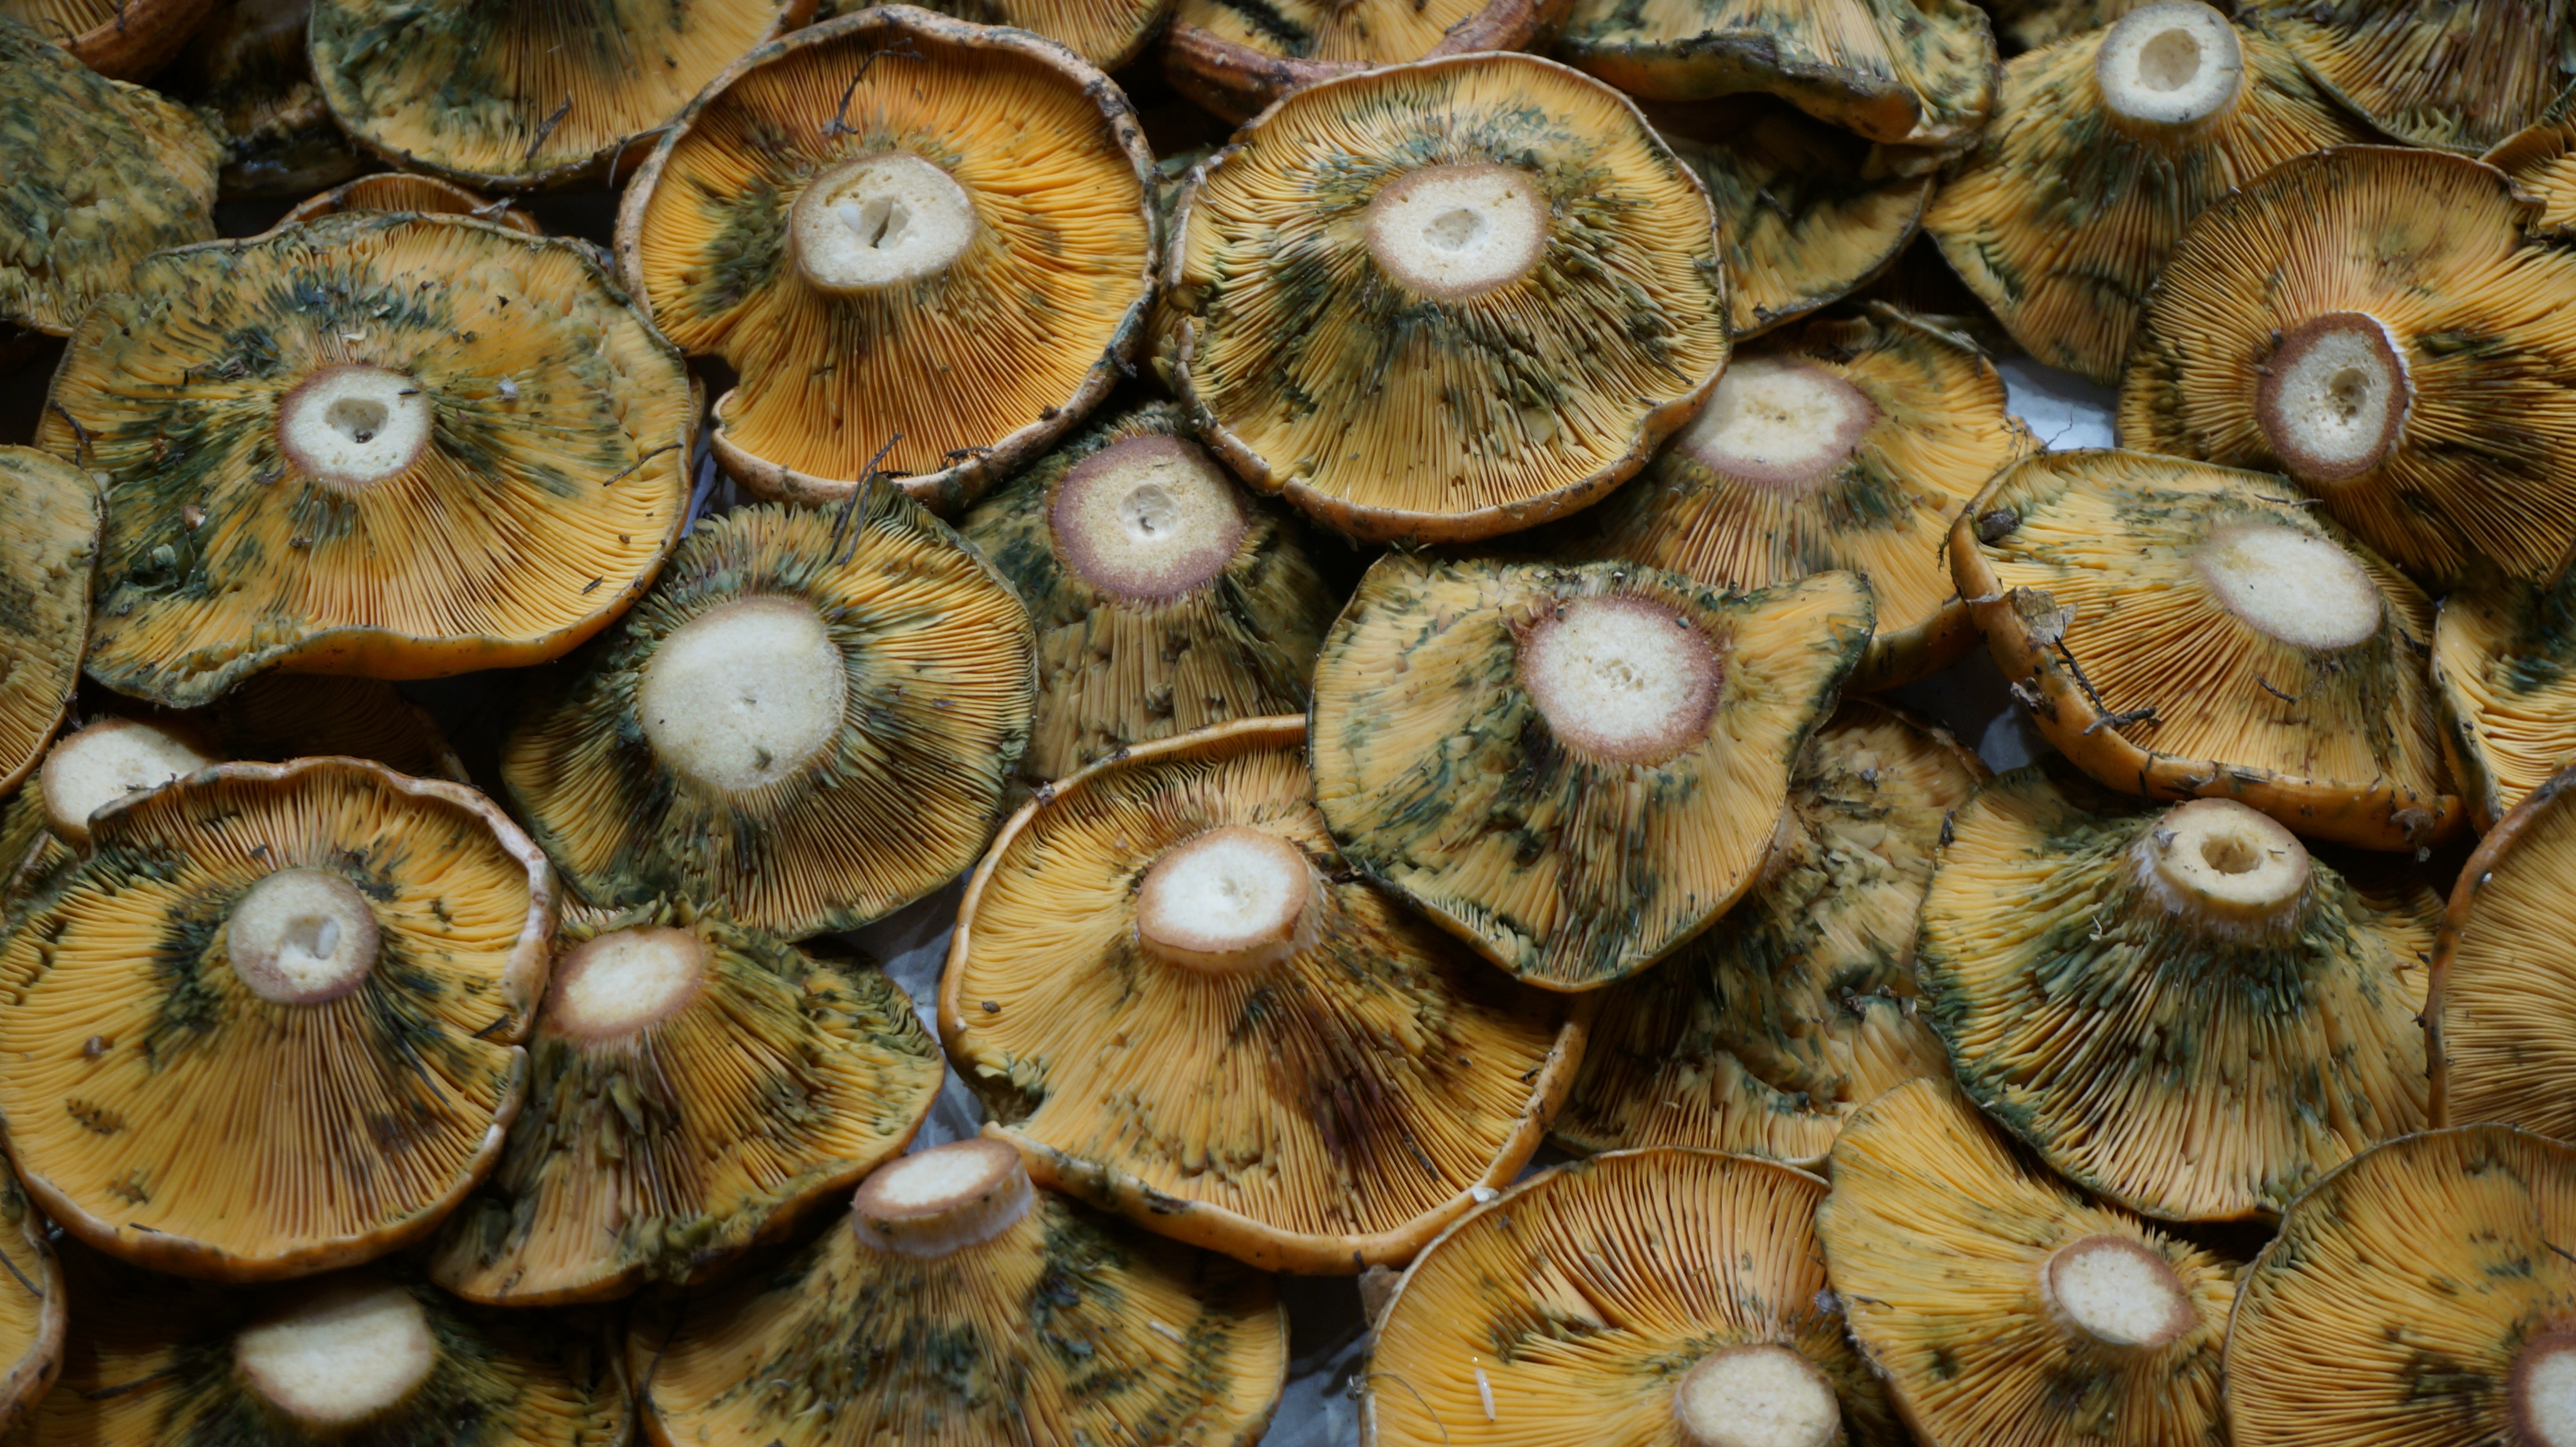
biology, market, mushroom, agriculture, barcelona, fauna, invertebrate, nutrition, mushrooms, escargot, matsutake, sea snail, la boqueria, oyster mushroom, edible mushroom, shiitake, medicinal mushroom